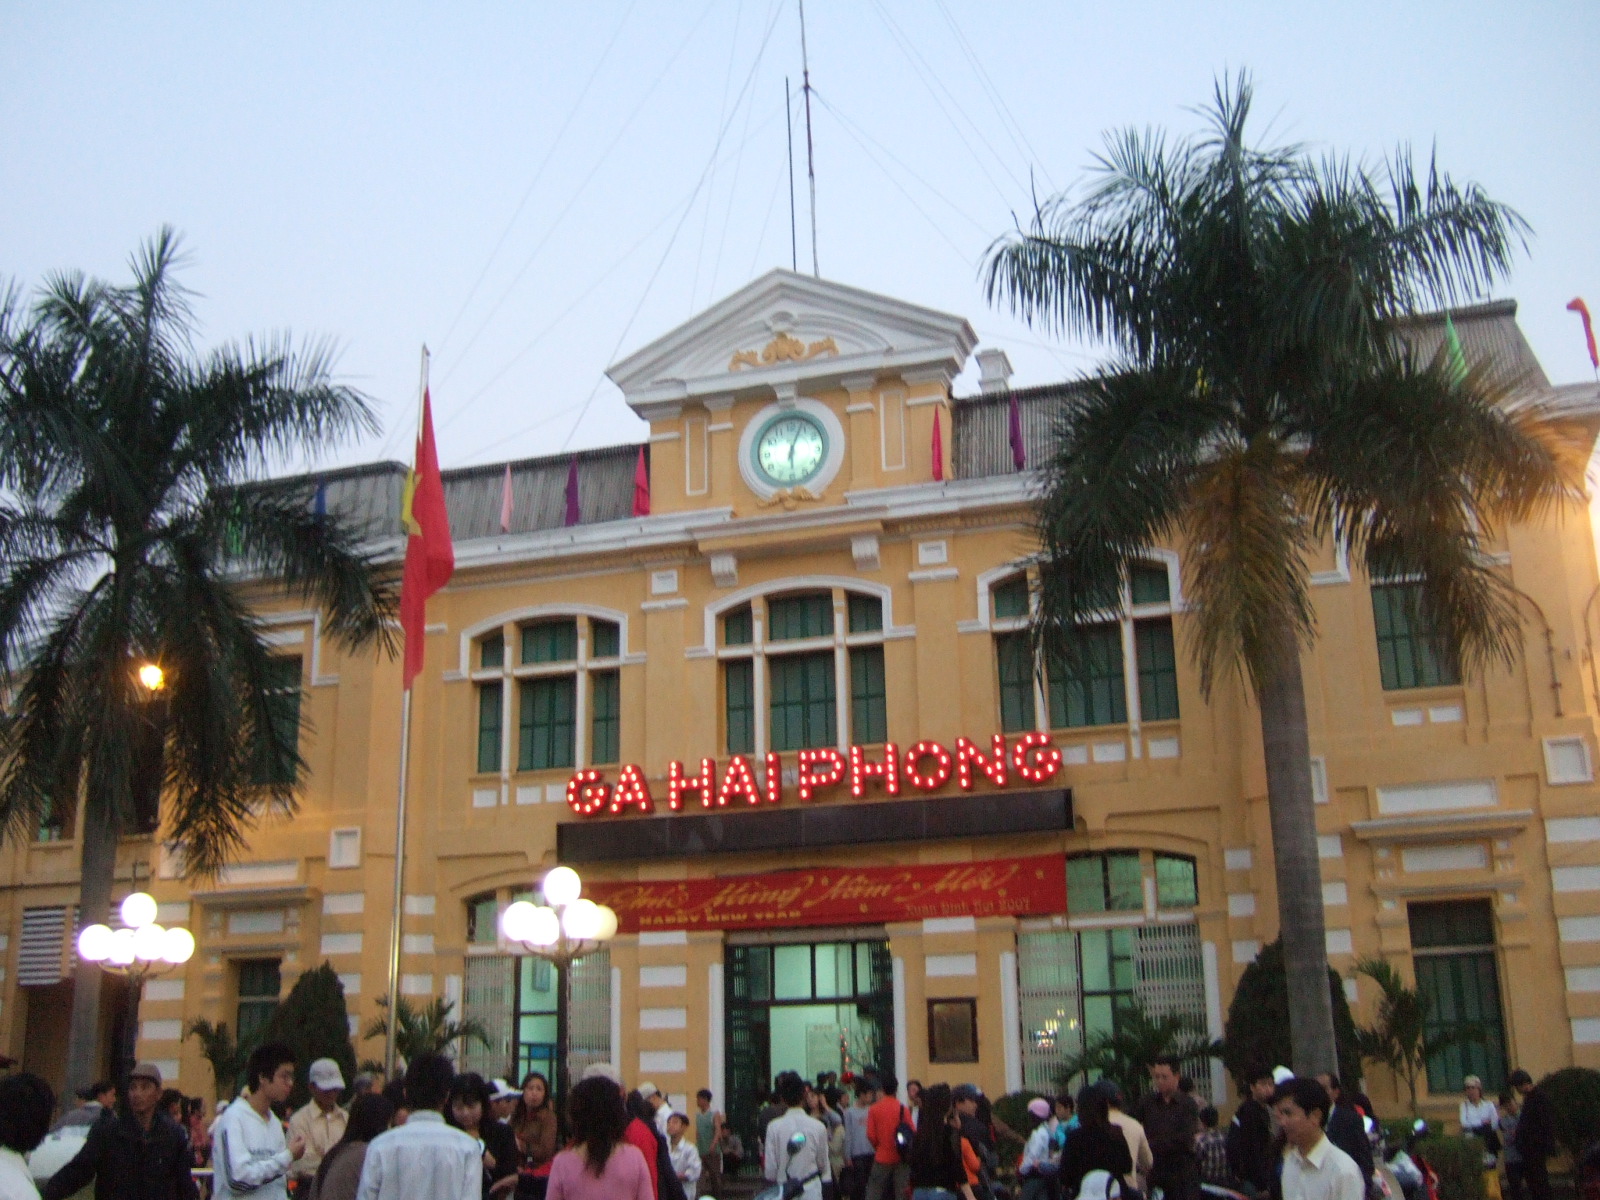
user: text: Có bao nhiêu cột đèn chính với nhiều bóng đèn ở phía trước tòa nhà?
assistant: text: Hai

user: text: Tên của tòa nhà lớn trong ảnh là gì?
assistant: text: Ga Hải Phòng

user: text: Theo các dấu hiệu trên biểu ngữ, ngày lễ nào đang được tổ chức tại đây?
assistant: text: Tết Nguyên Đán (hoặc Tết)

user: text: Đồng hồ trên tòa nhà chỉ mấy giờ và biểu ngữ màu đỏ phía dưới cho biết sự kiện này diễn ra vào năm nào?
assistant: text: Đồng hồ chỉ khoảng 6 giờ 5 phút. Sự kiện diễn ra vào năm Đinh Hợi 2007.